2010 Philadelphia Eagles season

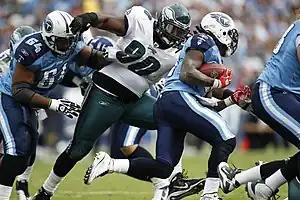
Eagles' defensive tackle Antonio Dixon against the Tennessee Titans, October 24, 2010

The 2010 season was the Philadelphia Eagles' 78th in the National Football League (NFL) and their 12th under head coach Andy Reid. The Eagles failed to improve on their 11–5 record from 2009, finishing with a 10–6 record. However, they were able to win their division due to a head-to-head sweep tiebreaker over the New York Giants, who also finished 10–6. In the wild-card round of the playoffs, the Eagles lost to the eventual Super Bowl champion Green Bay Packers by a score of 21–16.